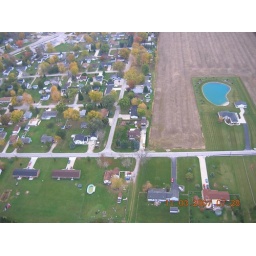
Mike &amp;amp; Sue Smith's house (with school bus in the drive, next to the plowed field)